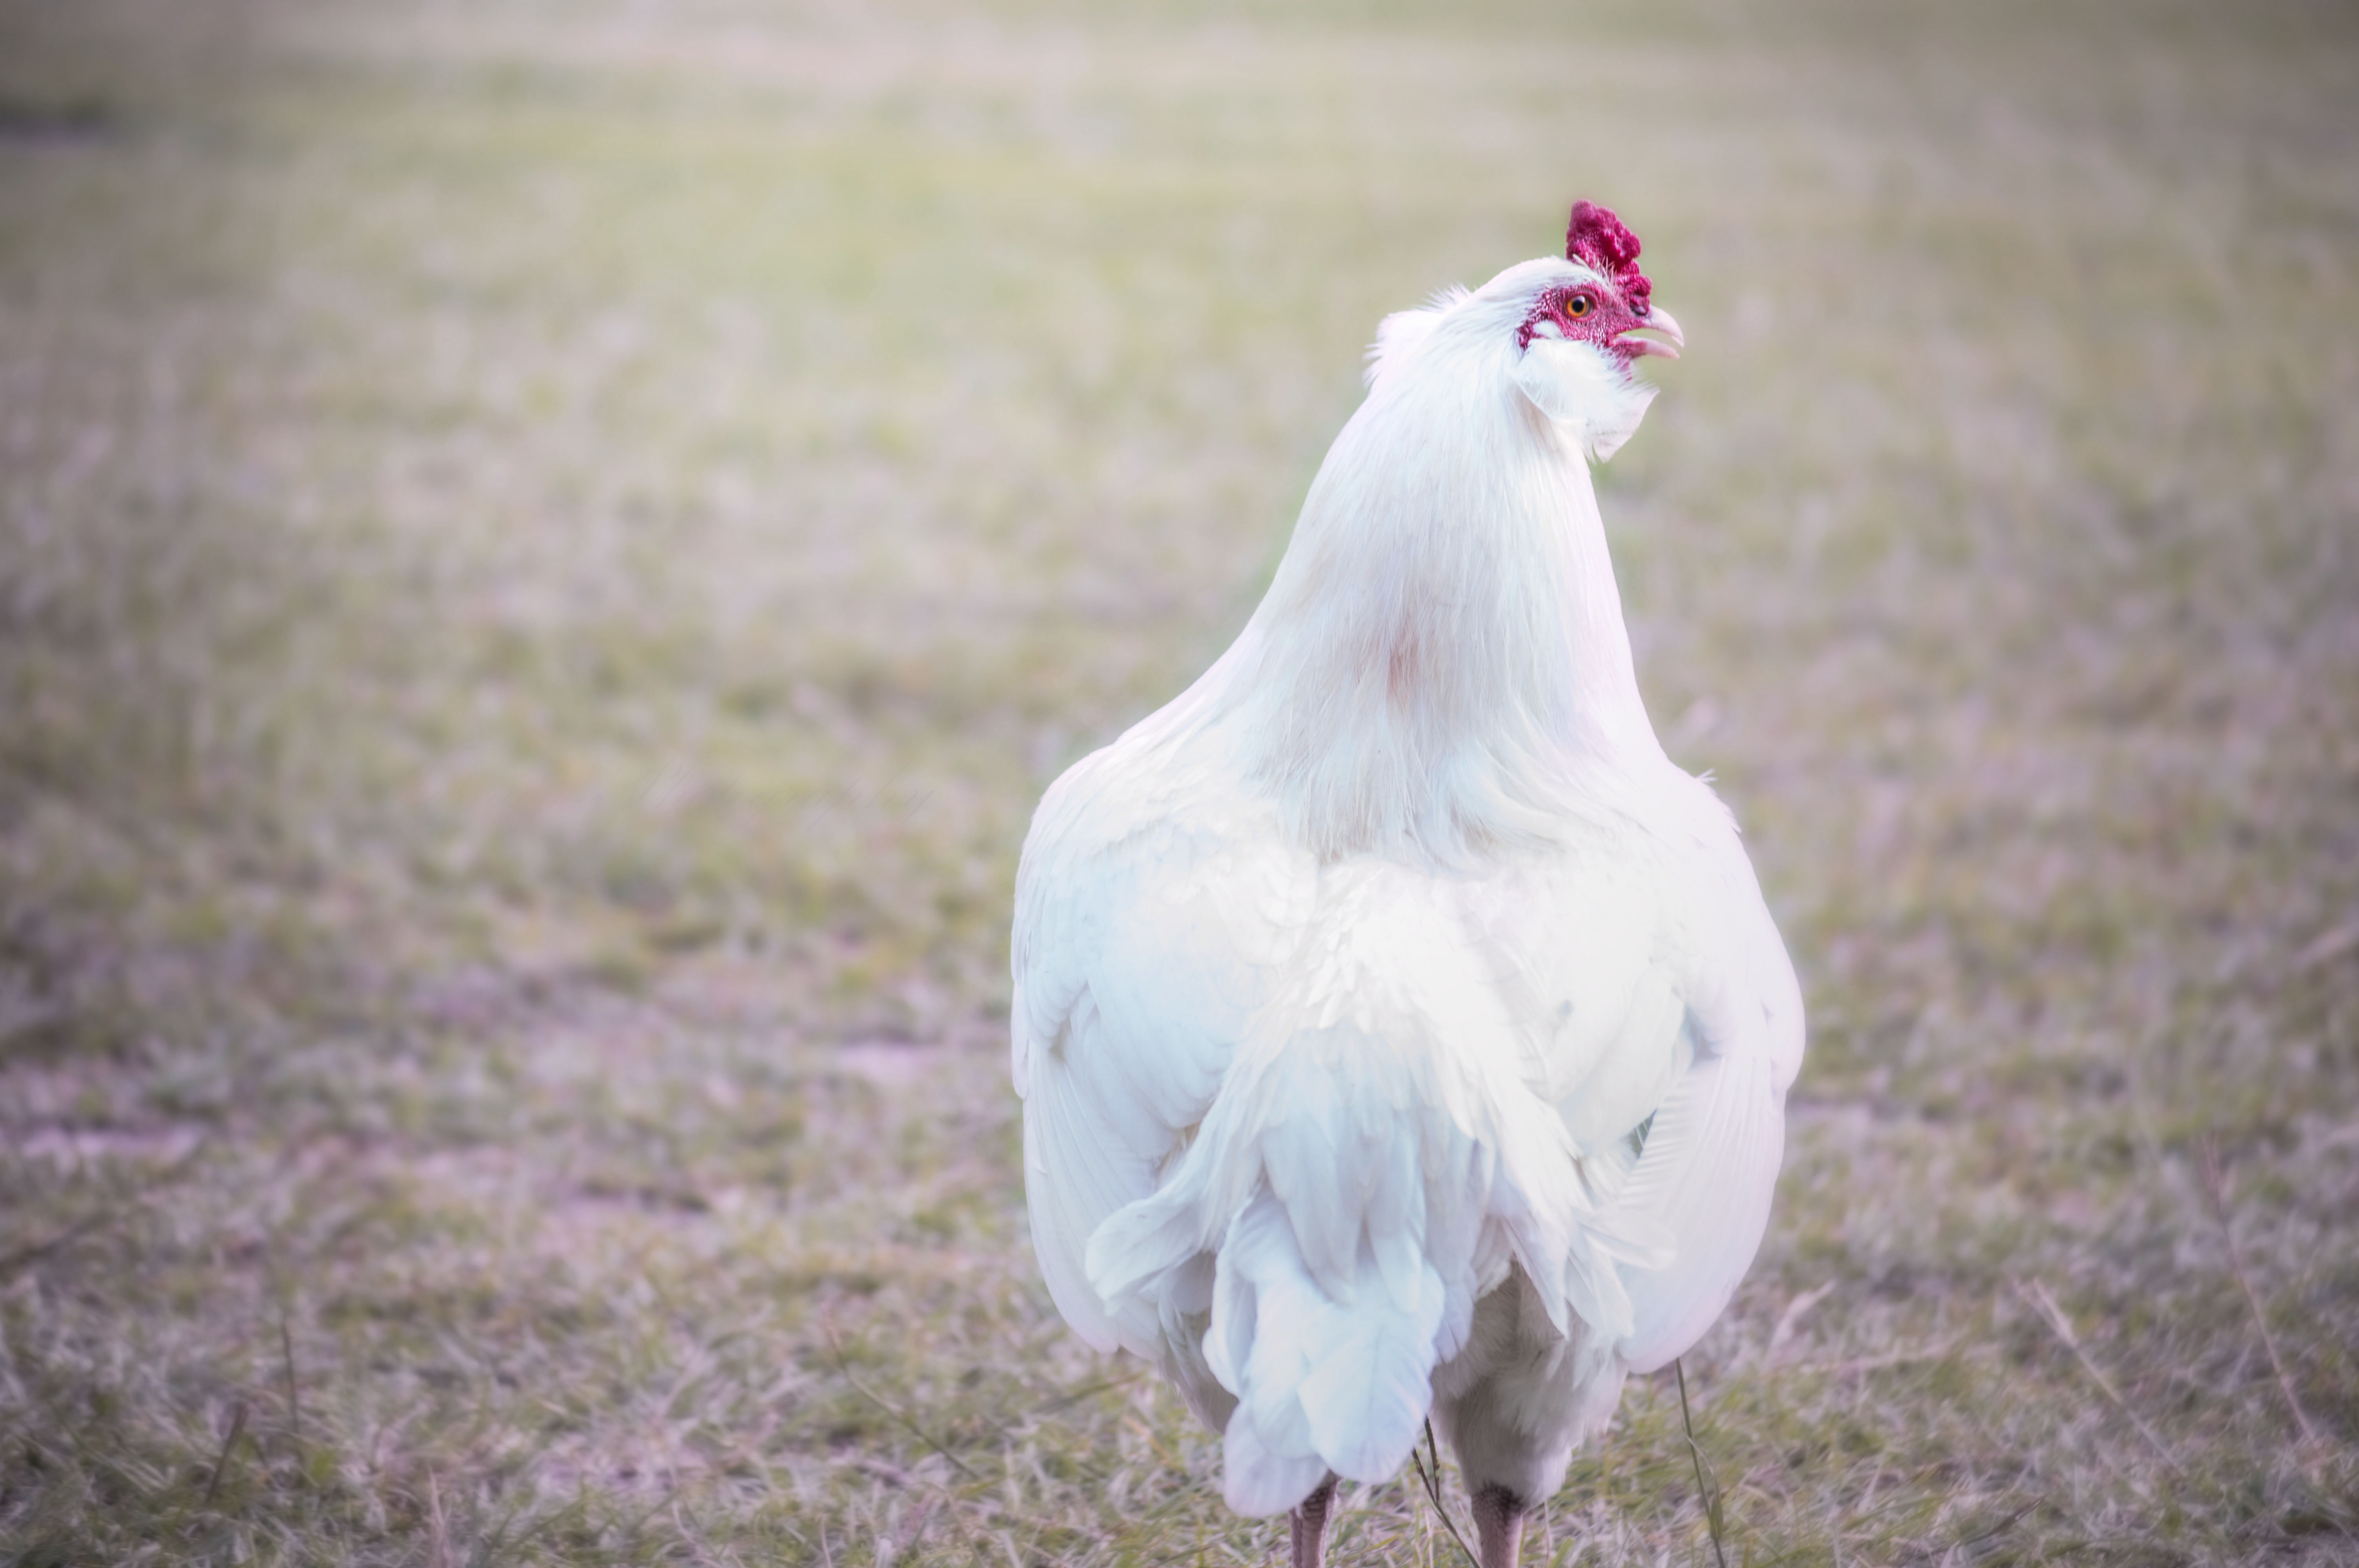
nature, bird, wing, white, field, farm, animal, country, rural, farming, beak, livestock, natural, agriculture, chicken, fauna, rooster, poultry, galliformes, vertebrate, domestic, phasianidae